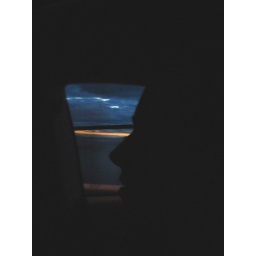
flying over the lion's gate bridge